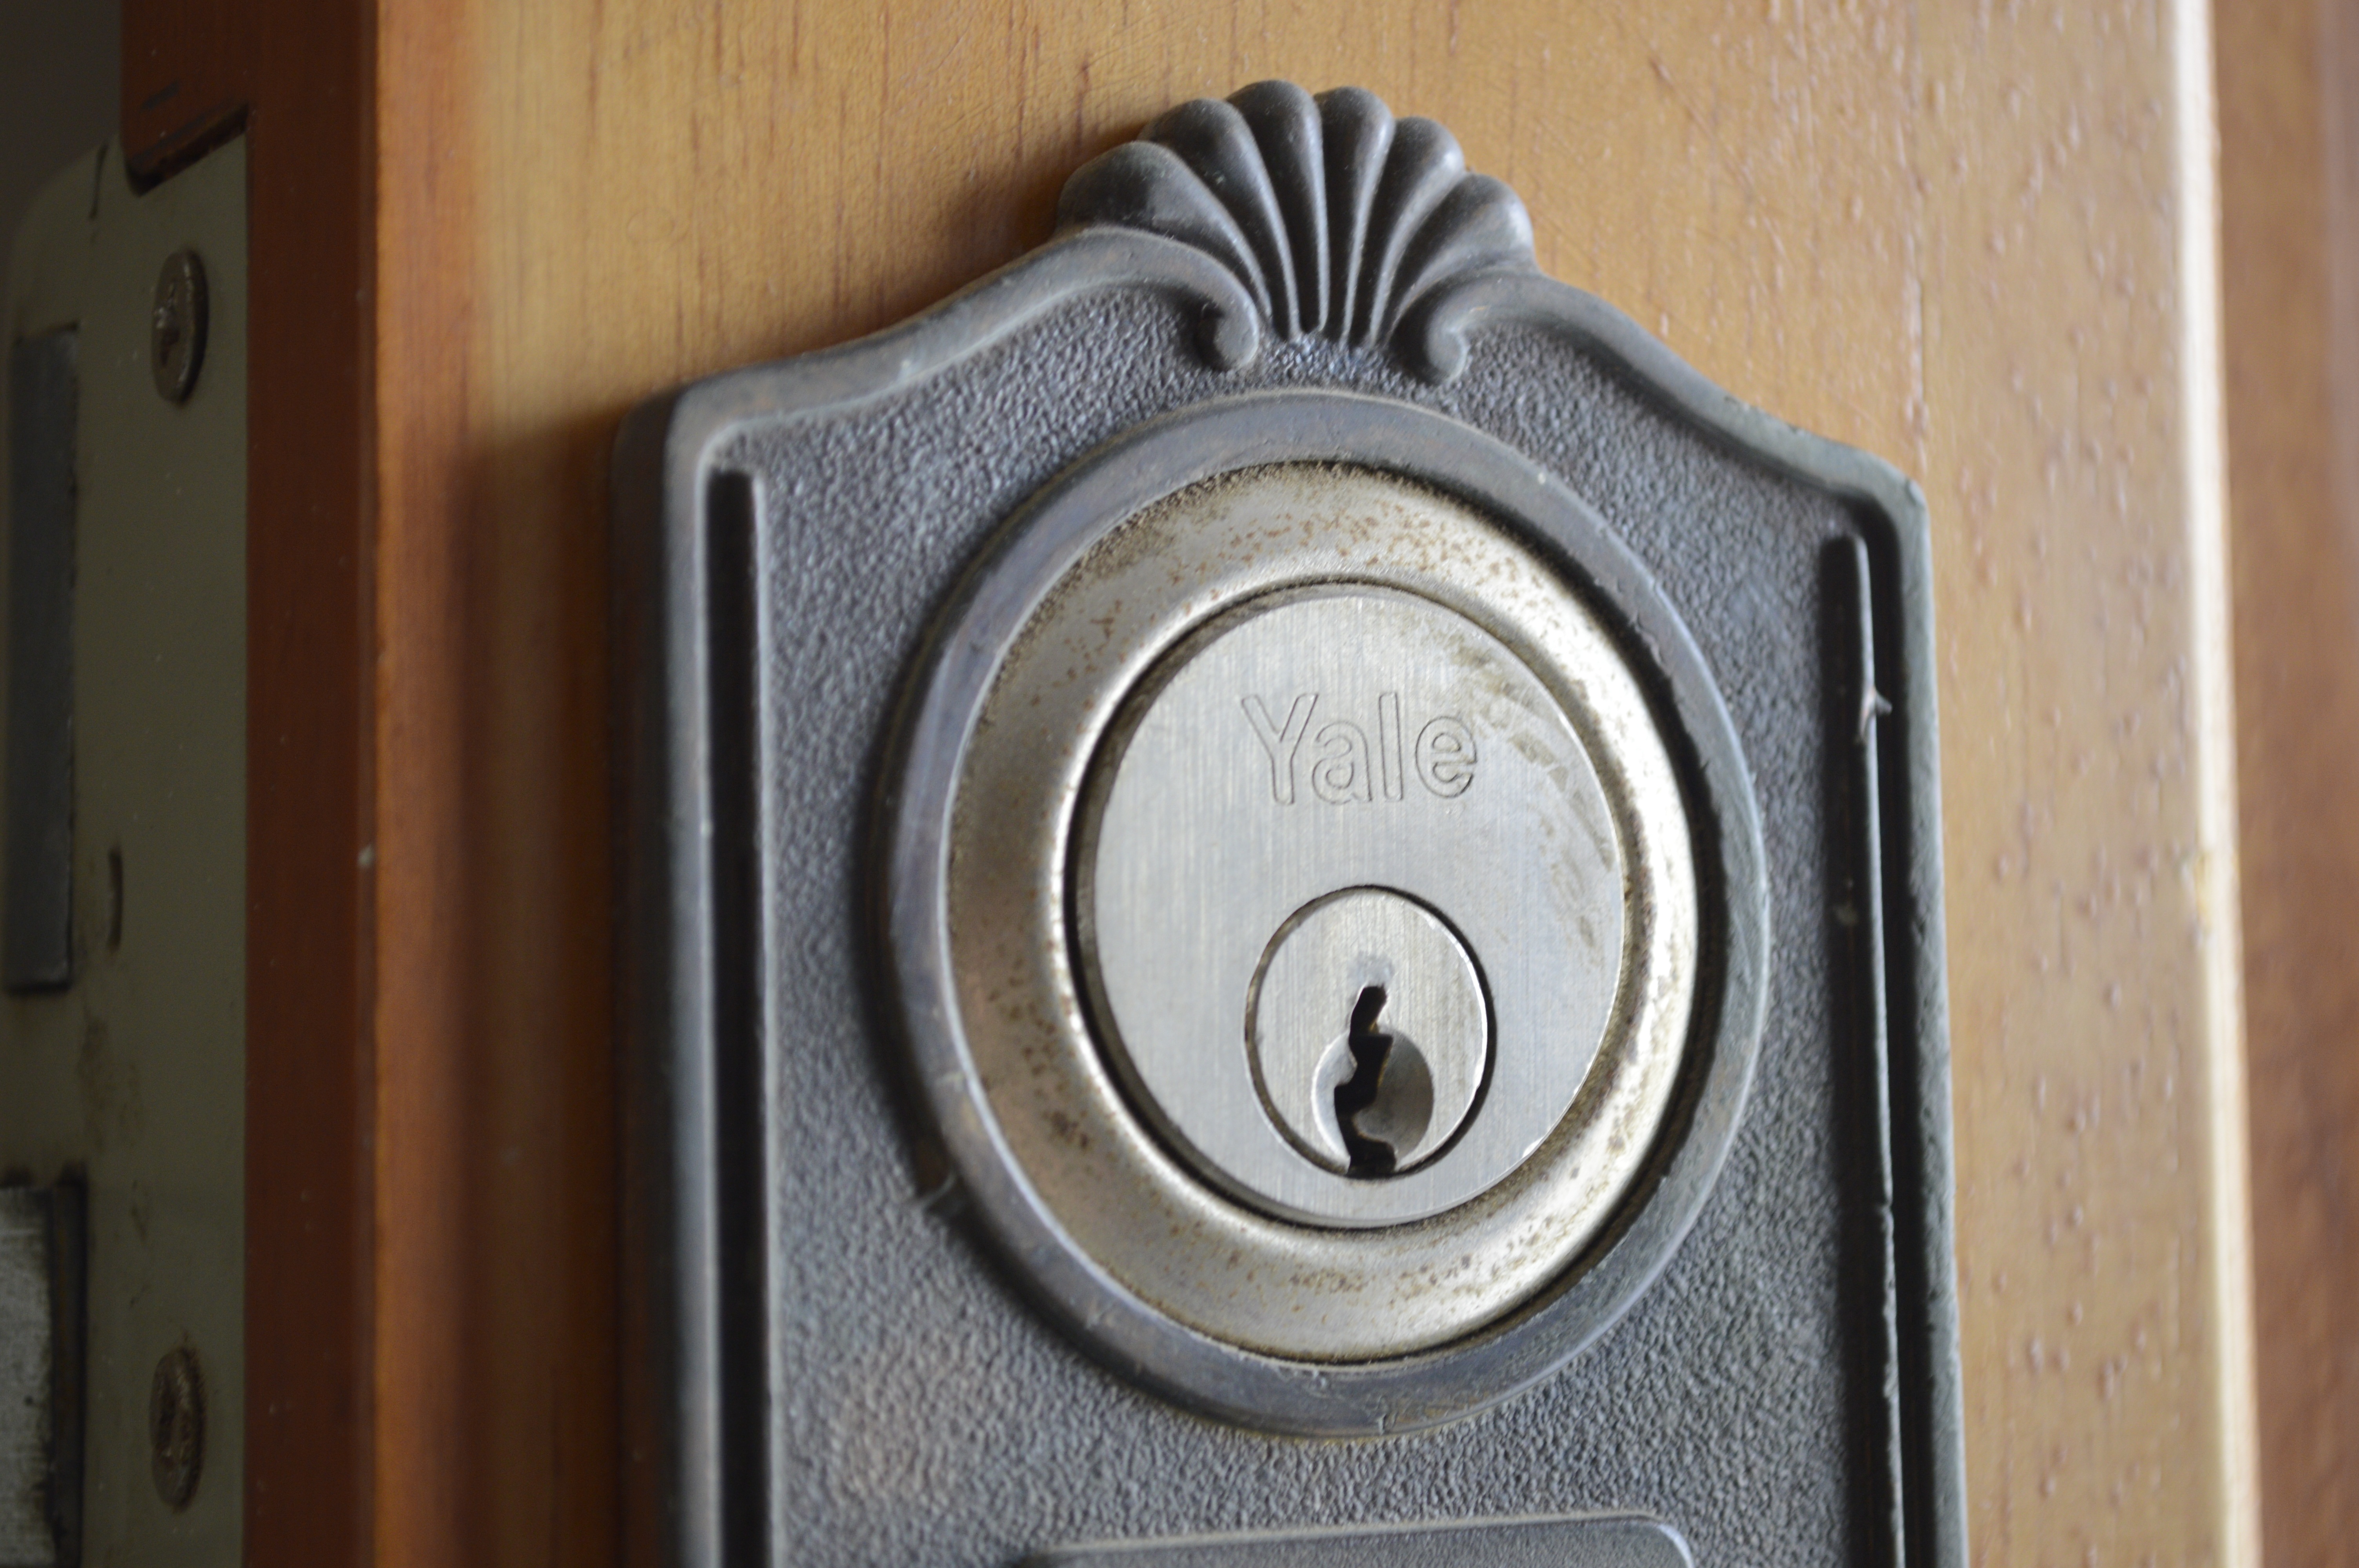
wood, wheel, door, worn, bolt, rusty, iron, lock, oxide, veneer, yale, hardware accessory